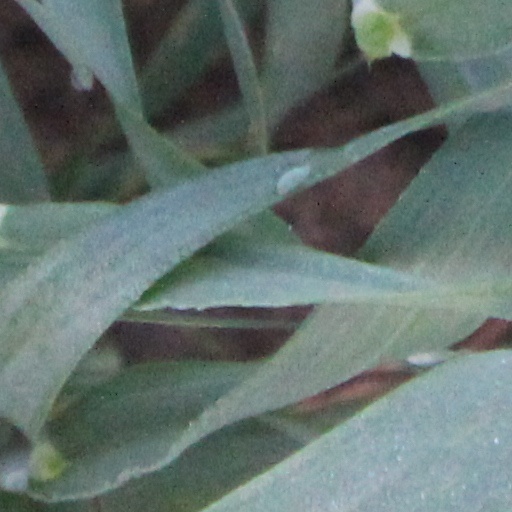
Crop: wheat